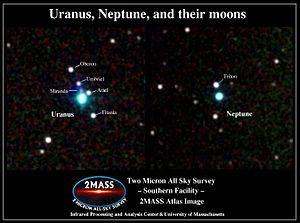
Uranus est la septième planète du Système solaire par sa distance au Soleil, la troisième par la taille et la quatrième par la masse. Elle doit son nom à la divinité romaine du ciel Uranus, père de Saturne et grand-père de Jupiter, noms que portent les deux planètes la précédant dans le Système solaire.
Neptune est la huitième et dernière planète du Système solaire par distance croissante au Soleil.